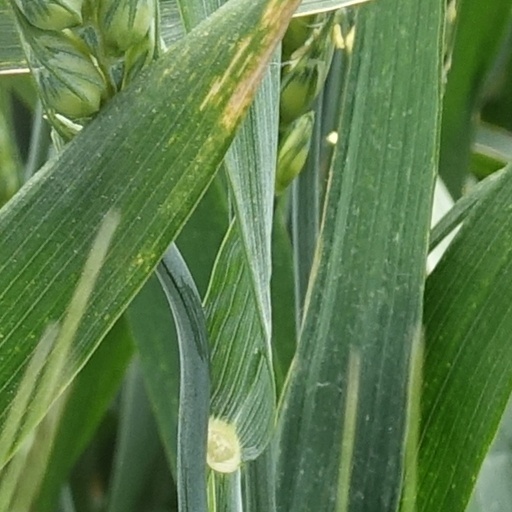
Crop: wheat